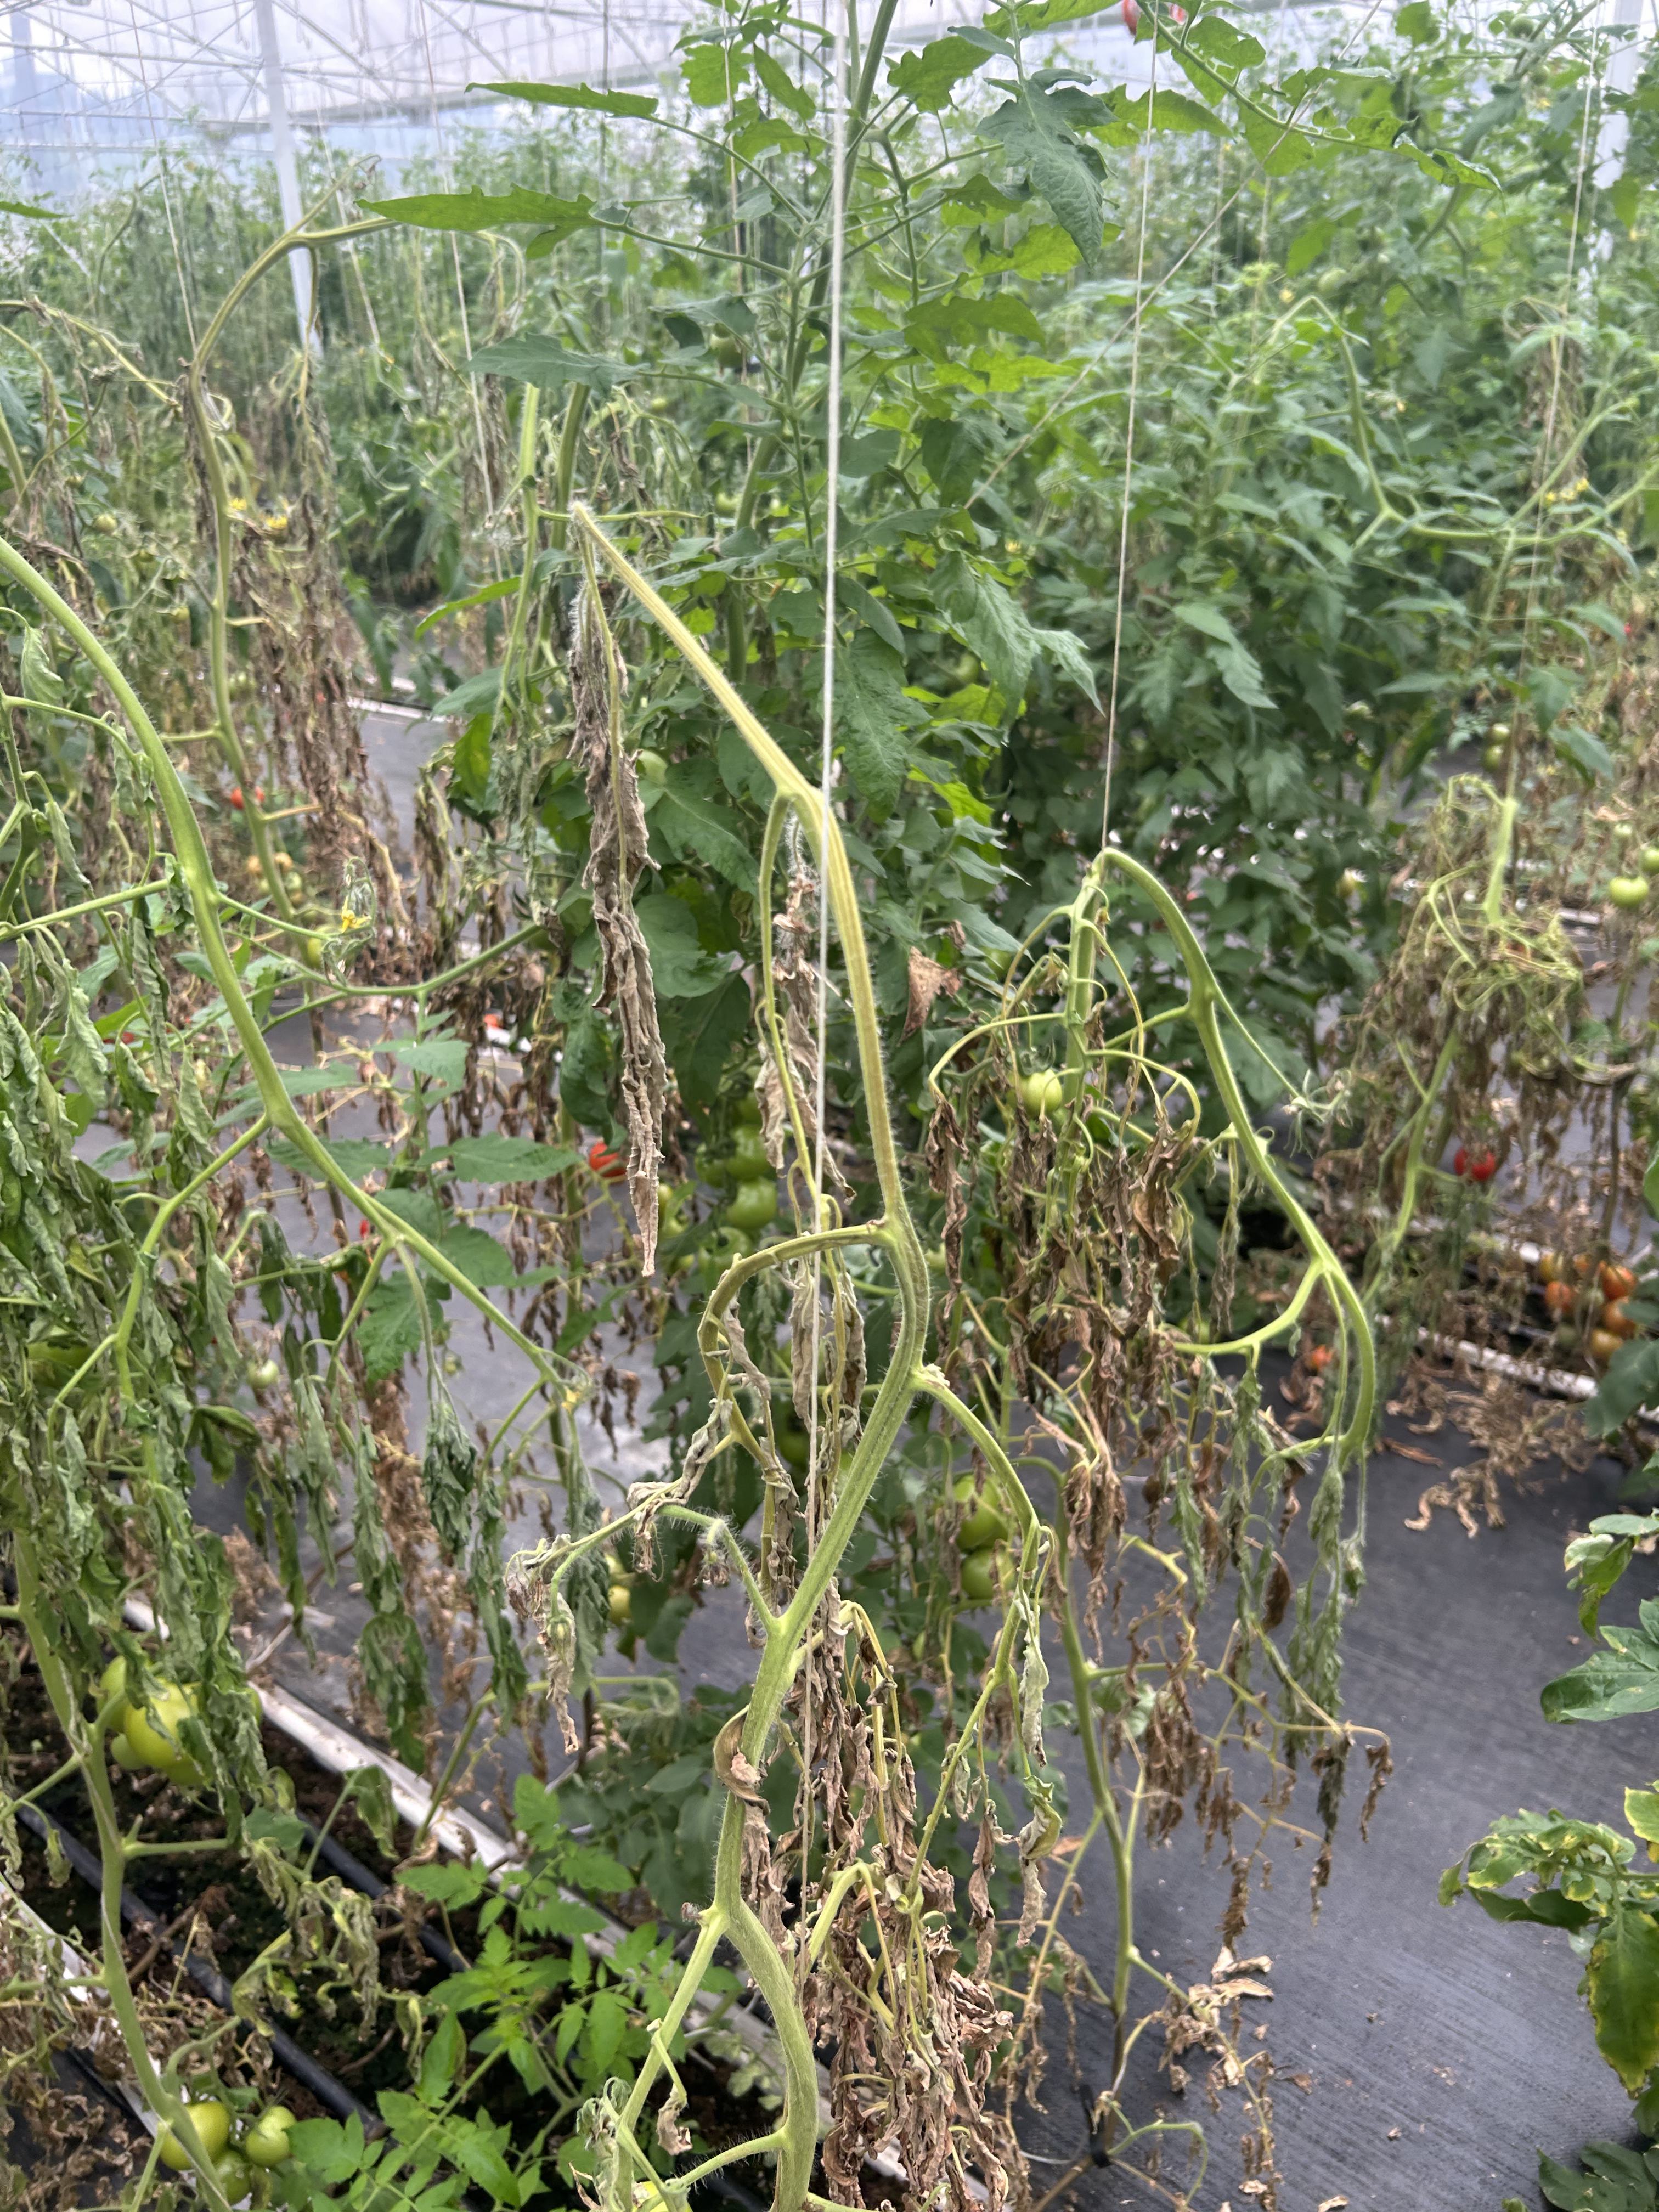
Disease: Wilt